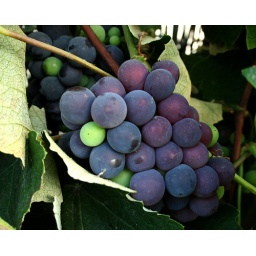
growingon the fence next to my daughter's house in LA